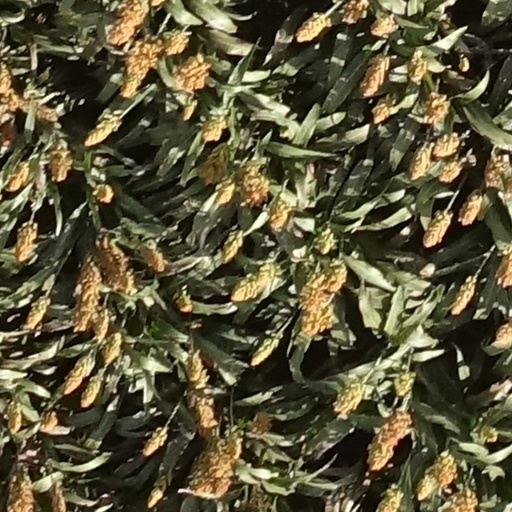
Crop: sorghum